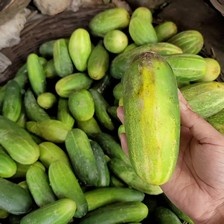
Label: cucumber